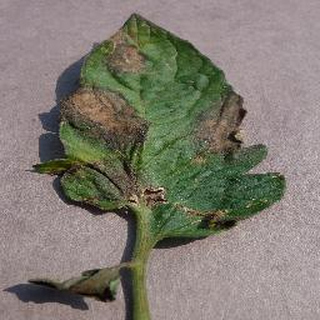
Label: tomato_late_blight